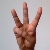
The image shows a hand gesture representing the letter 'W' in Indian Sign Language.